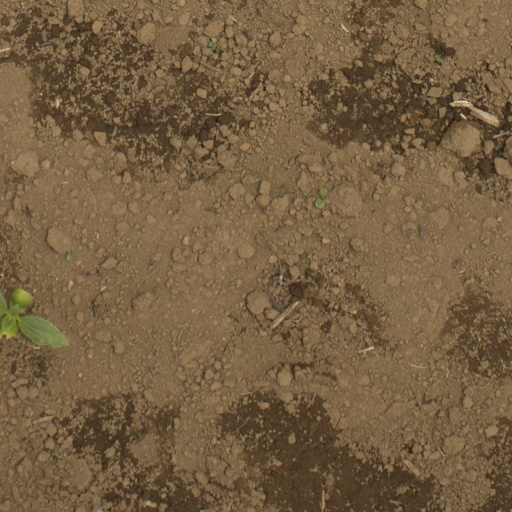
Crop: Jerusalem artichoke